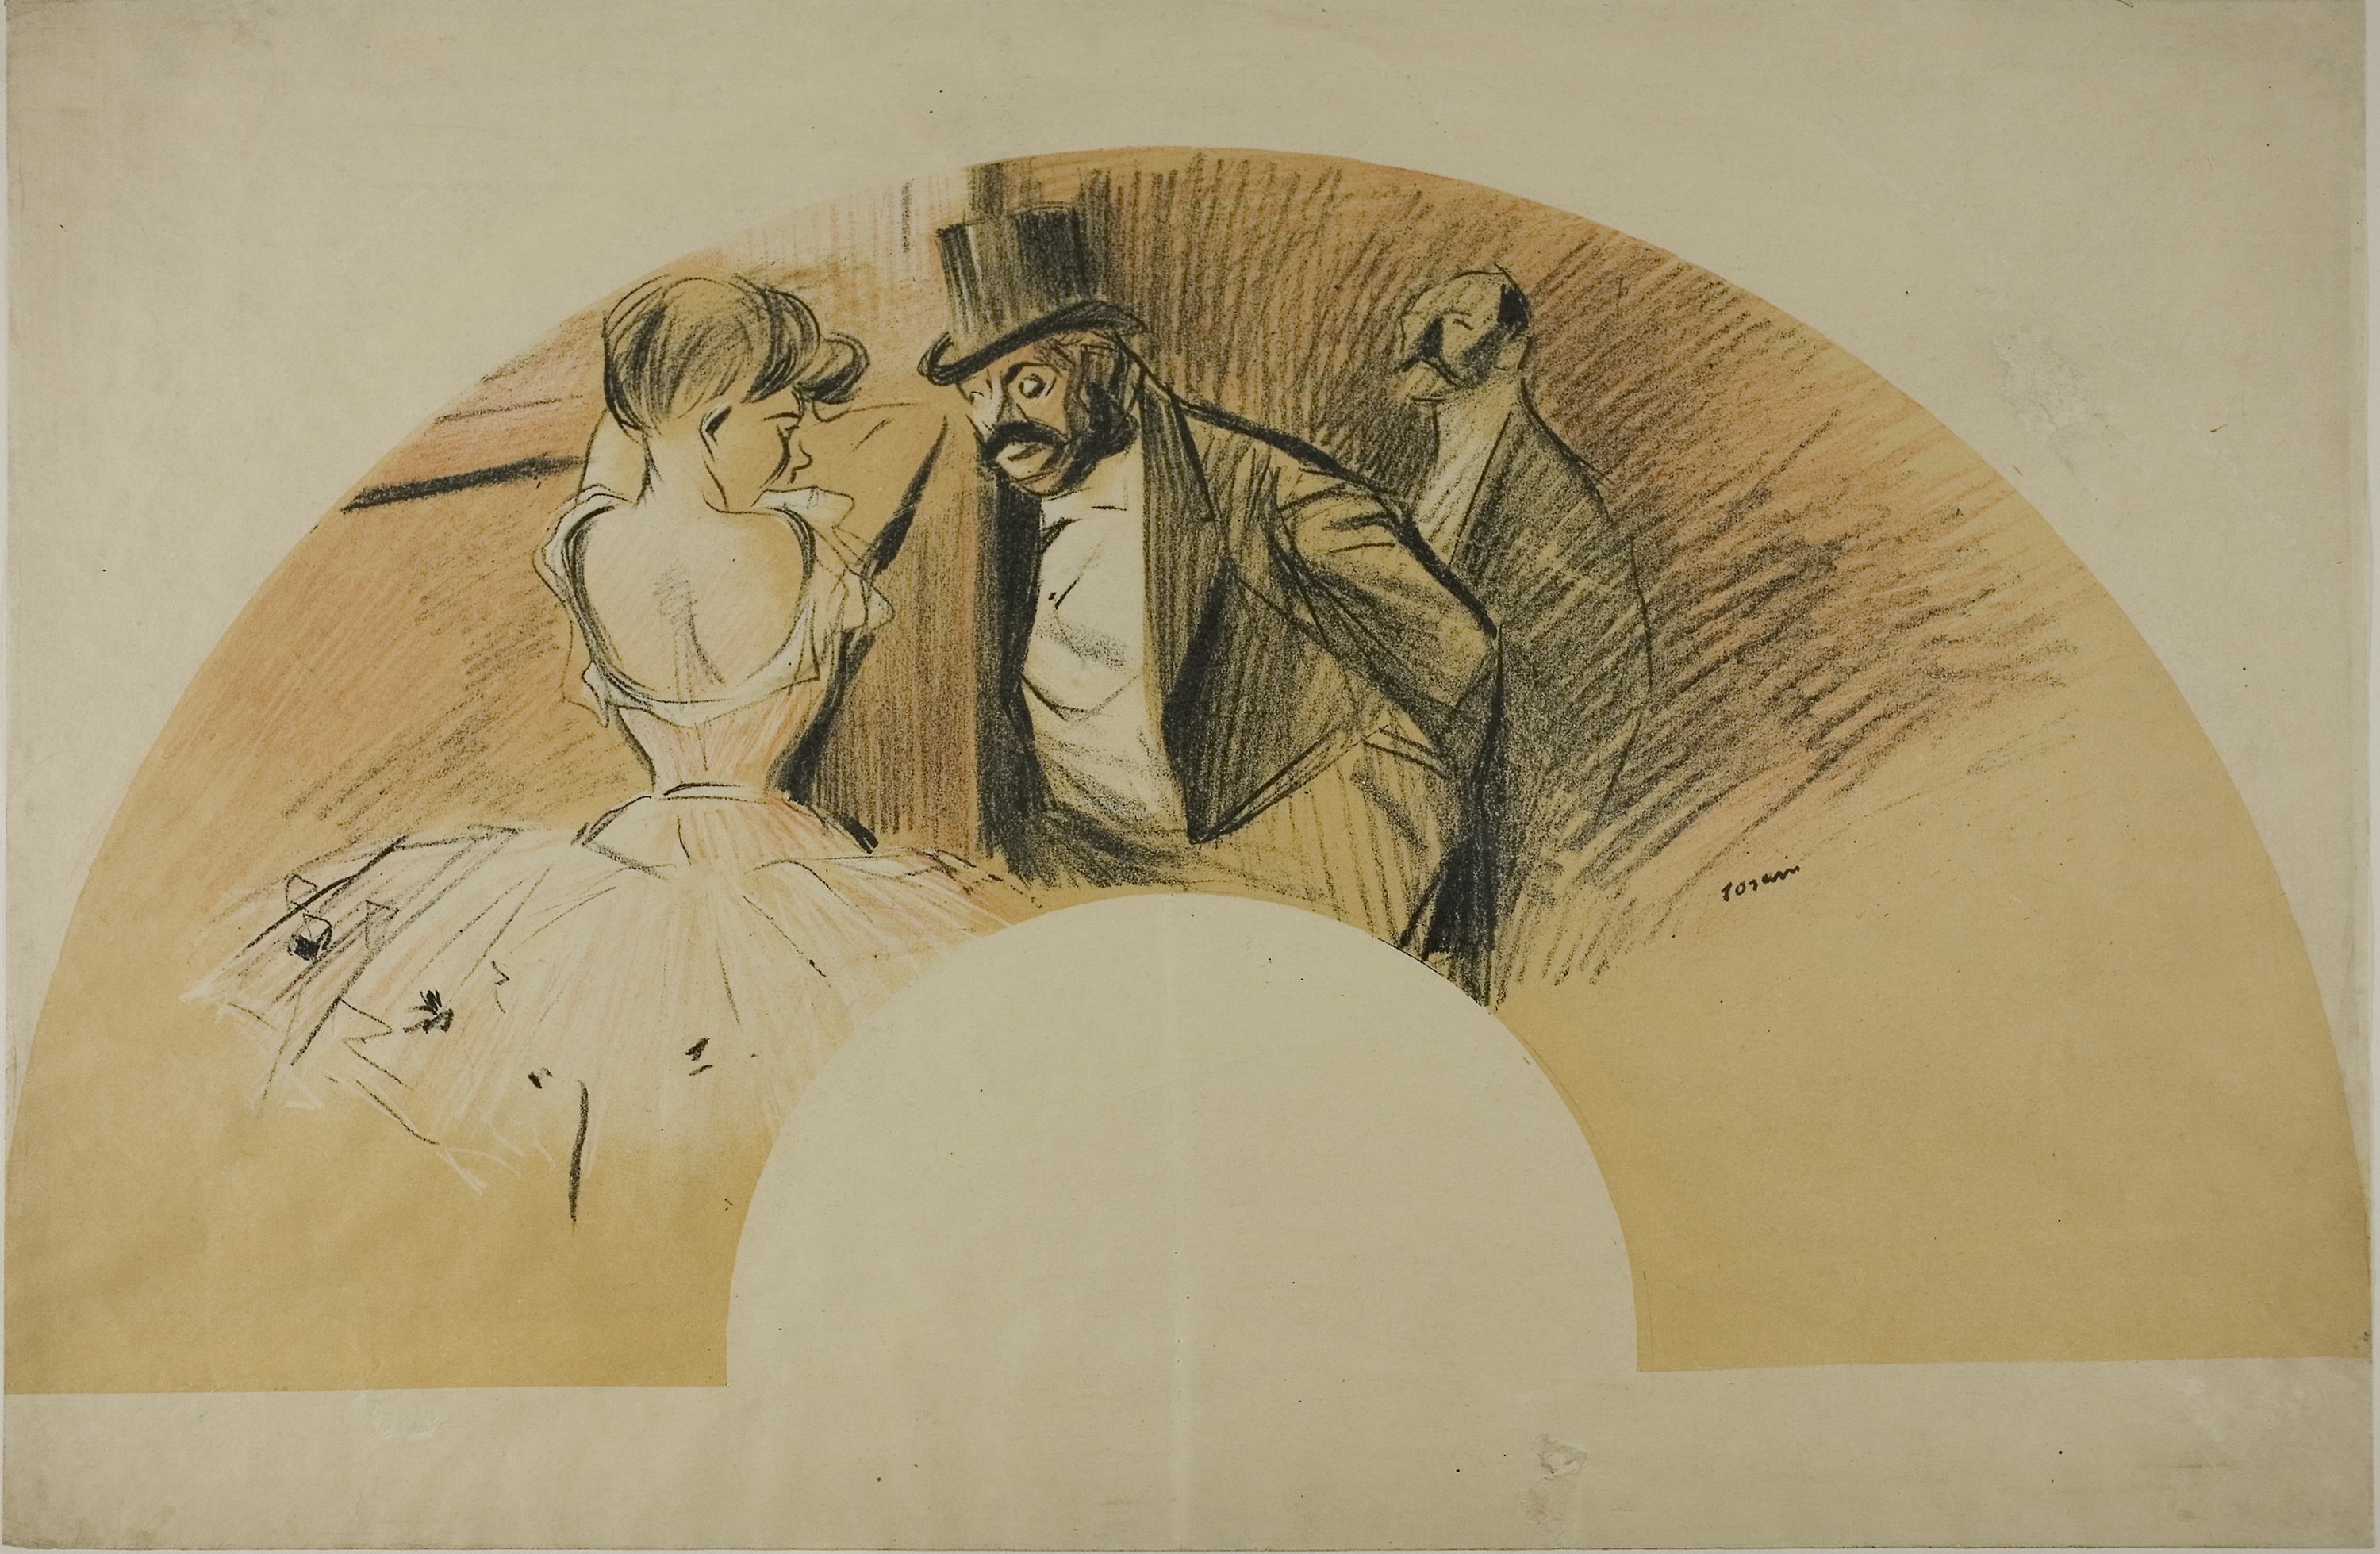
art, painting, artwork, drawing, modern art, visual arts